Mahakala

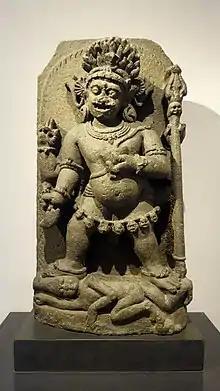
A basalt statue of Mahākāla from Odisha, dated to the Pala period (eastern Bengal, 1100–1200 CE). Victoria and Albert Museum, London

According to , the spouse of Mahākālī is extremely frightening. Mahākāla has four arms, three eyes and is of the brilliance of 10 million black fires of dissolution, dwells in the midst of eight cremation grounds ("śmaśāna"). He is adorned with eight human skulls, seated on five corpses, holds a trident, a drum, a sword, and a scythe in his hands. He is adorned with ashes from the cremation ground and surrounded by numbers of loudly shrieking vultures and jackals. At his side is his consort, symbolized as Kālī.